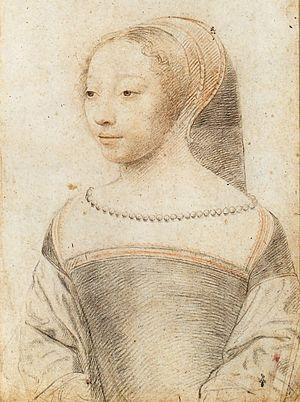
Louise de Clermont, comtesse de Tonnerre (1504 † 1596)
Louise de Clermont-Tallard, comtesse de Tonnerre et duchesse d’Uzès, fut une dame de compagnie de la reine Catherine de Medicis.
Le château de Maulnes, situé à Cruzy-le-Châtel dans l'Yonne est un château de style Renaissance construit au XVIᵉ siècle.